Alexander Thomas Augusta

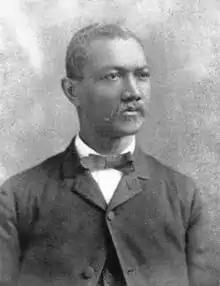
Alexander Thomas Augusta

Alexander Thomas Augusta (March 8, 1825December 21, 1890) was a surgeon, veteran of the American Civil War, and the first African-American professor of medicine in the United States. After gaining his medical education in Toronto, Canada West from 1850 to 1856, he set up a practice there. He returned to the United States shortly before the start of the American Civil War.